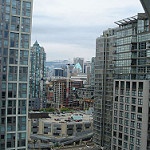
Scene: Outdoor